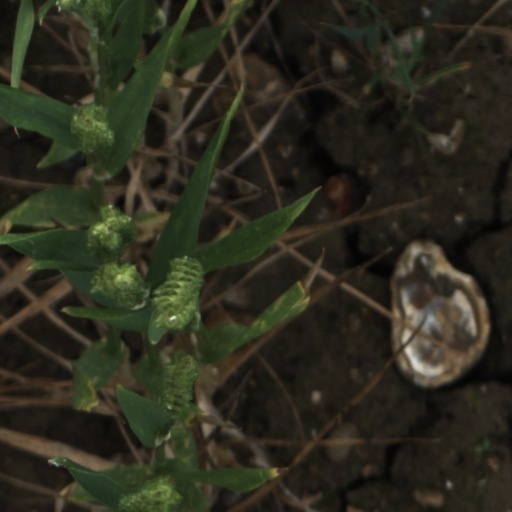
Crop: wheat